Stephen Harper

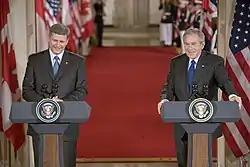
Harper with George W. Bush, July 6, 2006.

The Conservatives began the campaign period with a policy-per-day strategy, contrary to the Liberal plan of holding off major announcements until after the Christmas holidays, so Harper dominated media coverage for the first weeks of the election. Though his party showed only modest movement in the polls, Harper's personal numbers, which had always significantly trailed those of his party, began to rise. In response, the Liberals launched negative ads targeting Harper, similar to their attacks in the 2004 election. However, their tactics were not sufficient to erode the Conservative's advantage, although they did manage to close what had been a ten-point advantage in public opinion. As Harper's personal numbers rose, polls found he was now considered not only more trustworthy, but a better choice for prime minister than Martin.